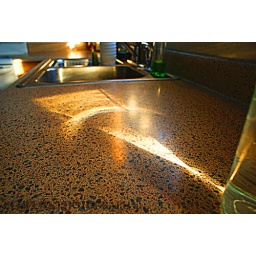
Just sitting around the house taking pictures of random things trying to further my life seen through a lense